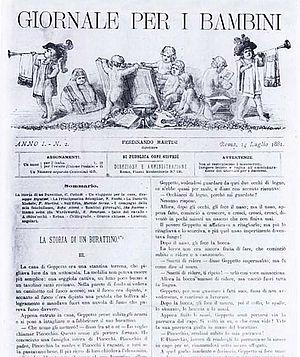
Les Aventures de Pinocchio est un roman pour enfants écrit en 1881 par le journaliste et écrivain italien, originaire de Toscane, Carlo Lorenzini, plus connu sous son nom de plume : Carlo Collodi. Il met en scène le personnage de Pinocchio, pantin de bois dont le nez s'allonge à chacun de ses mensonges.